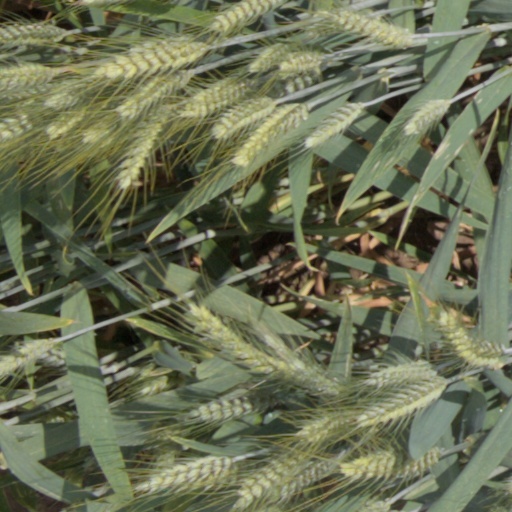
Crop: wheat